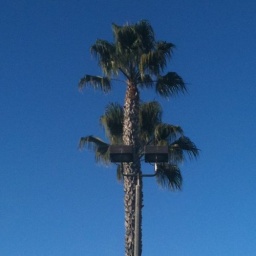
It's a blue sky holiday in SoCal.